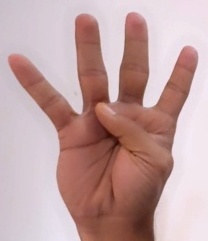
ASL sign: 4